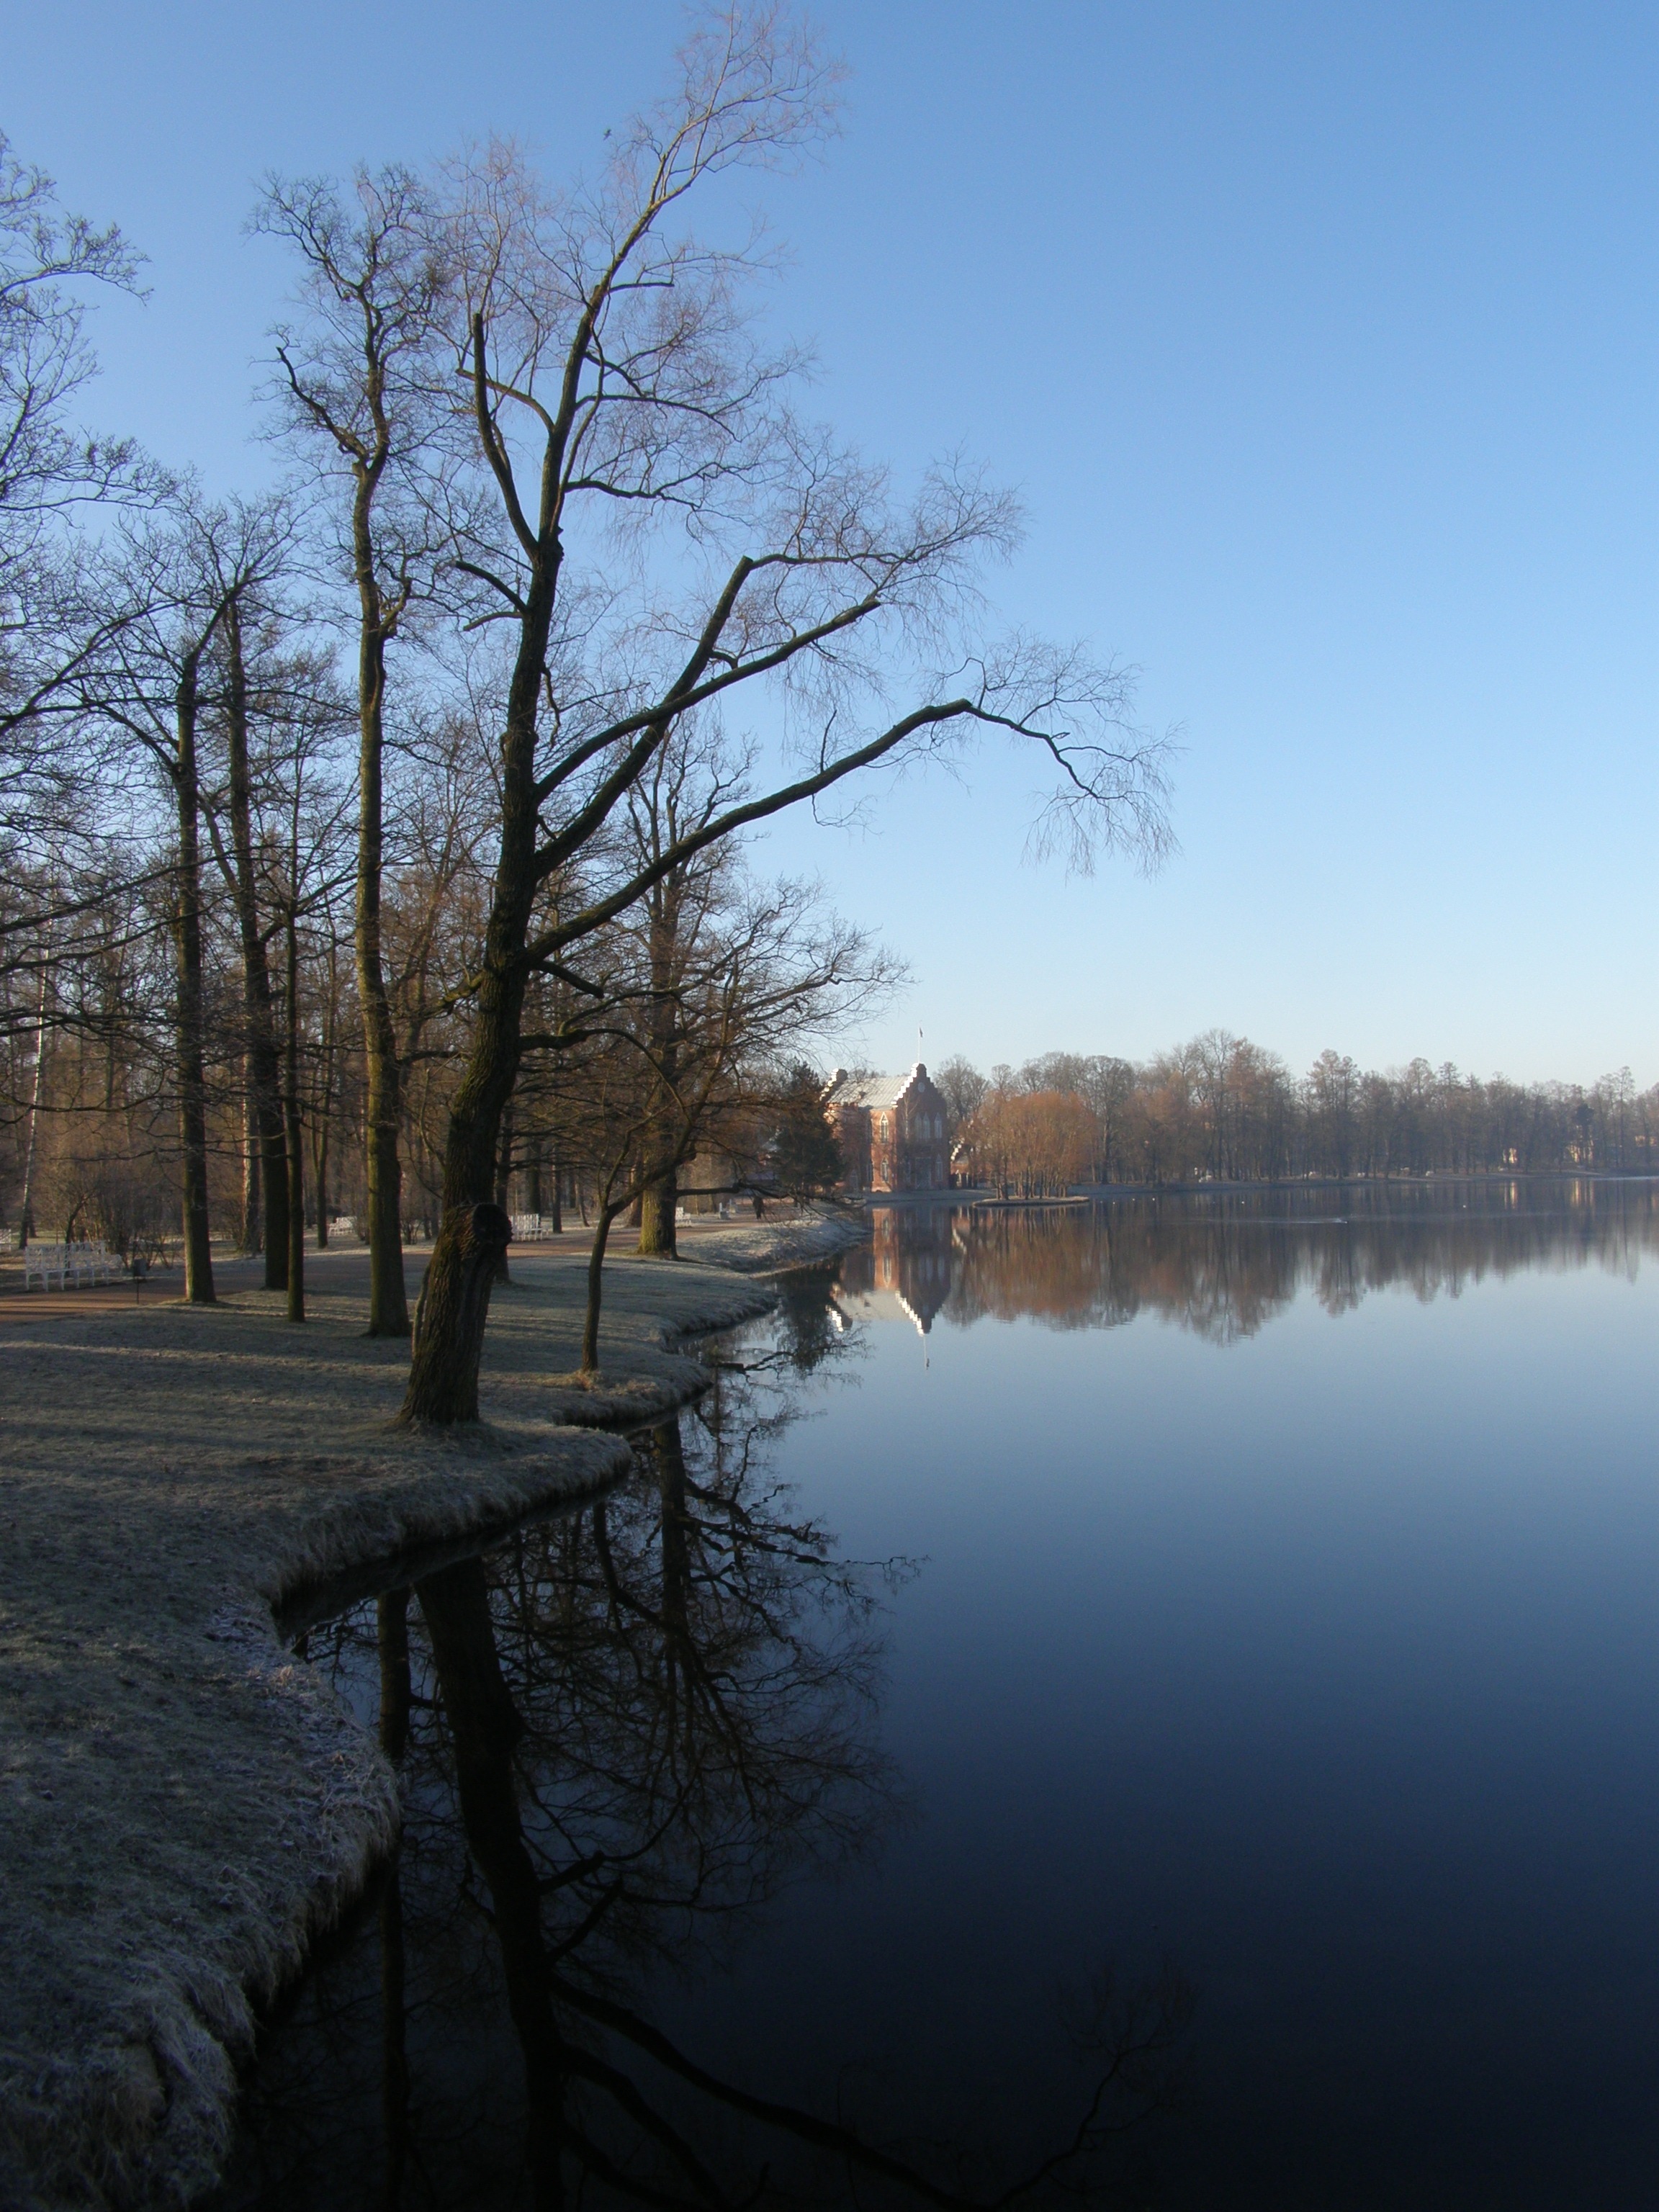
landscape, tree, water, nature, branch, snow, winter, architecture, plant, sky, morning, lake, dawn, river, dusk, pond, evening, spring, reflection, park, weather, season, trees, atmospheric phenomenon, woody plant